Geek Maggot Bingo

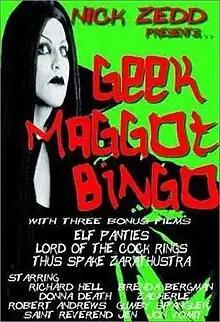

Geek Maggot Bingo (also known as "Geek Maggot Bingo or The Freak from Suckweasel Mountain") is a 1983 comedy horror film directed by Nick Zedd, who also scripted and shot the film.